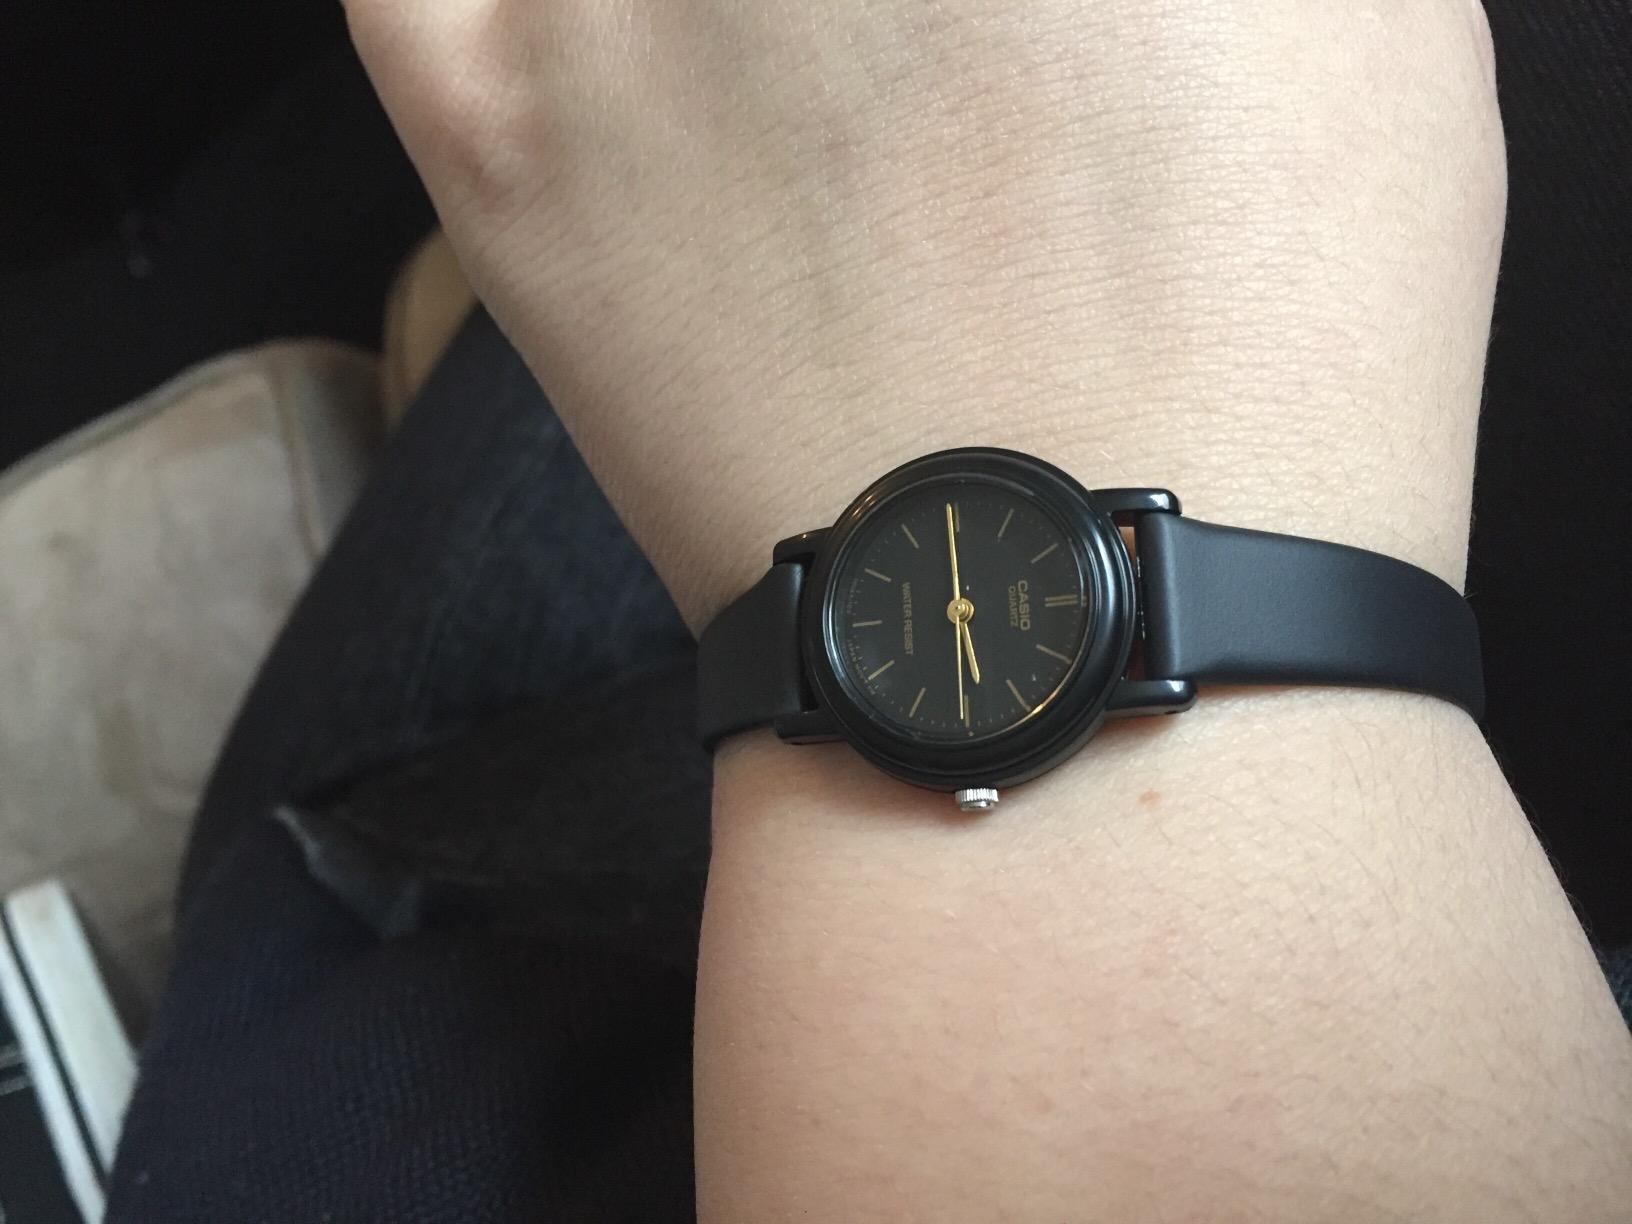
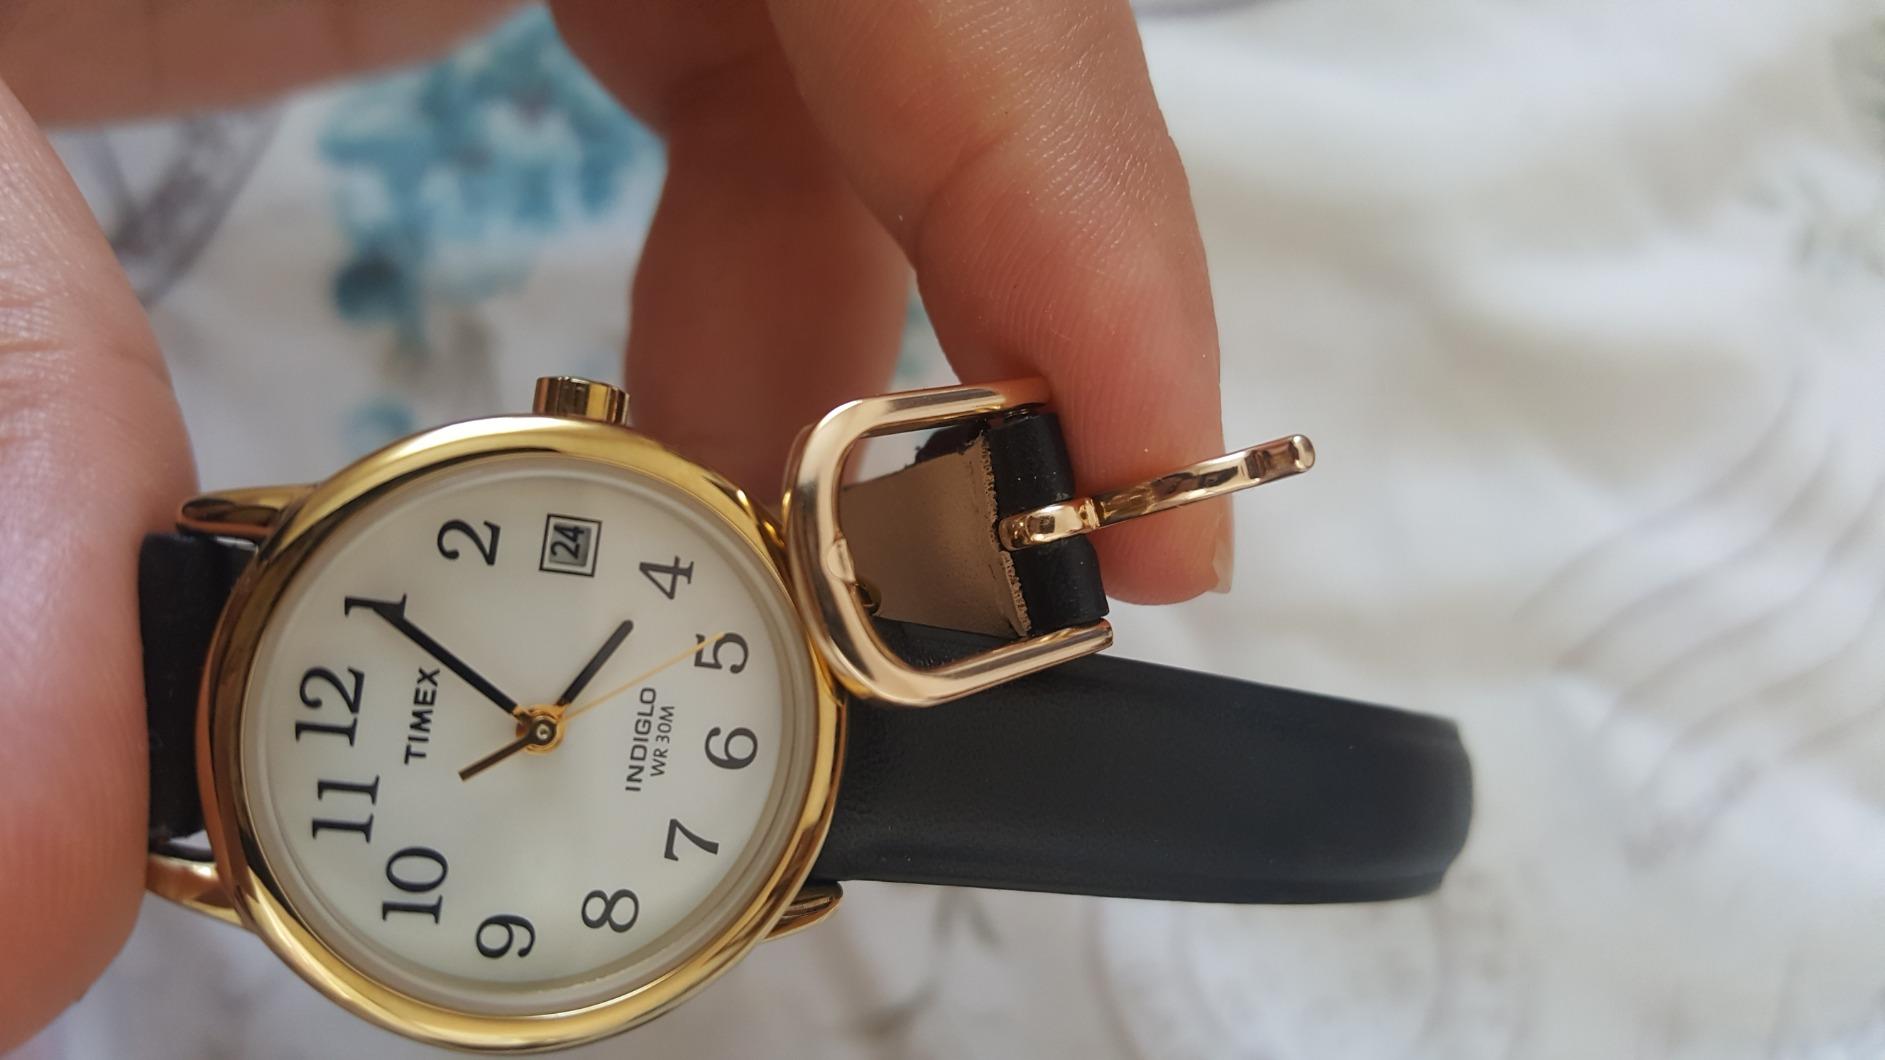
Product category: accessories_watch
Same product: no